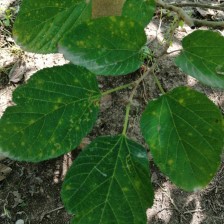
Variety: WhiteKing